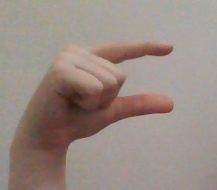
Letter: dal